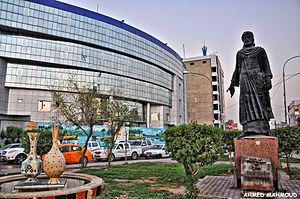
Utbah ibn Ghazwan est un compagnon de Mahomet mort en 639. Il fut la septième personne à se convertir à l'islam à la suite de la prédication de Mahomet. Lorsque les premiers musulmans commencèrent à subir des vexations importantes à La Mecque, il participa au premier hégire en Abyssinie. Il retourna finalement auprès de Mahomet pour vivre à La Mecque, avant de partir avec lui pour Médine, ce qui constitue le principal Hégire. Il combattit à de nombreuses batailles des débuts de l'islam : la bataille de Badr, en 624, la bataille d'Uhud, en 625, la bataille du fossé, en 627, et les batailles de Yamamah, entre autres.